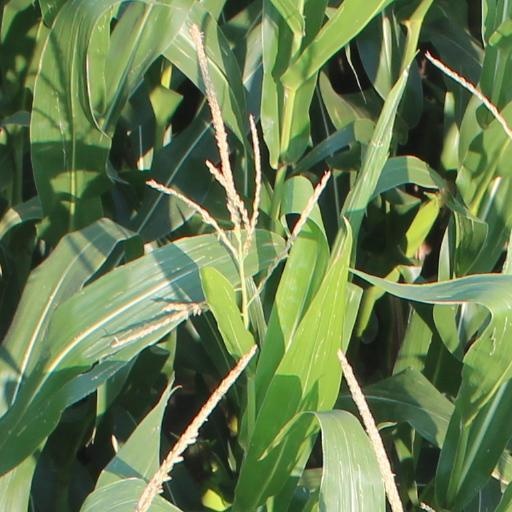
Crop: maize; corn